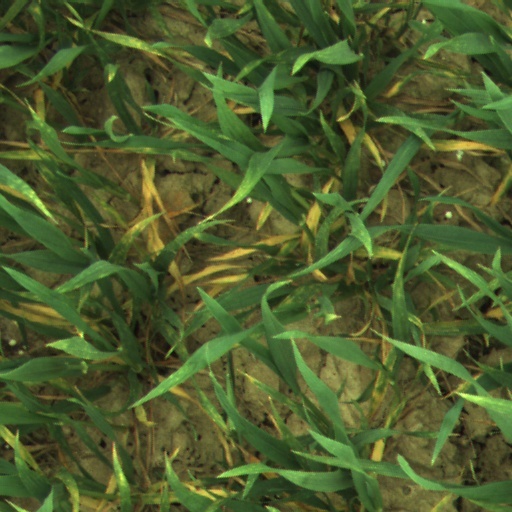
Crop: wheat